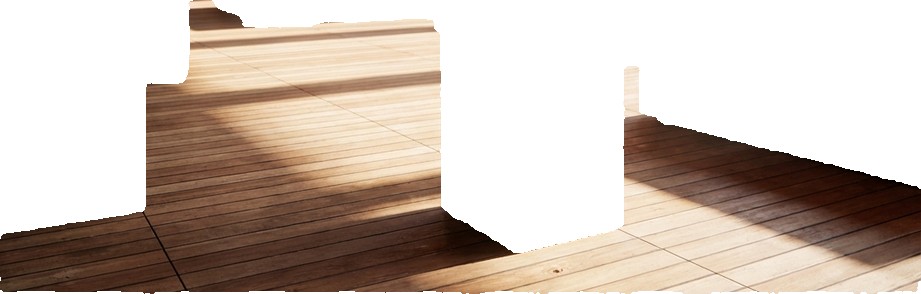
Surface category: floors